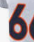
Number: 6